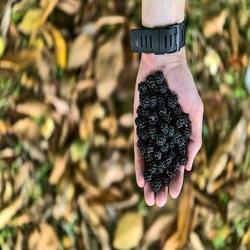
Label: Blackberry